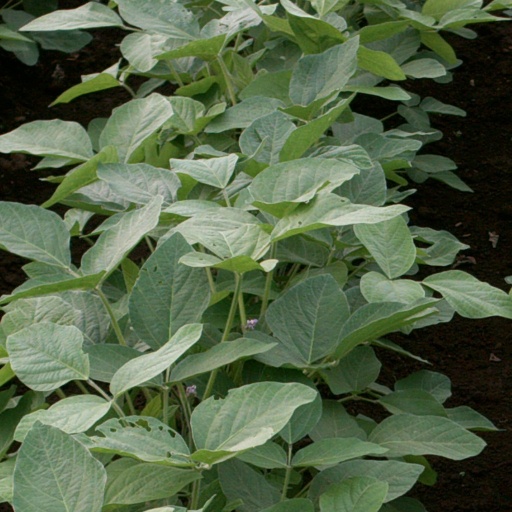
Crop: soybean